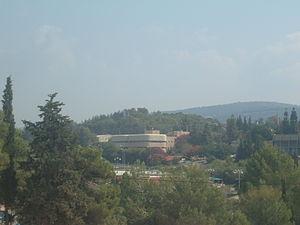
Le conseil régional de Misgav est un conseil régional du District nord d'Israël, situé en Galilée.